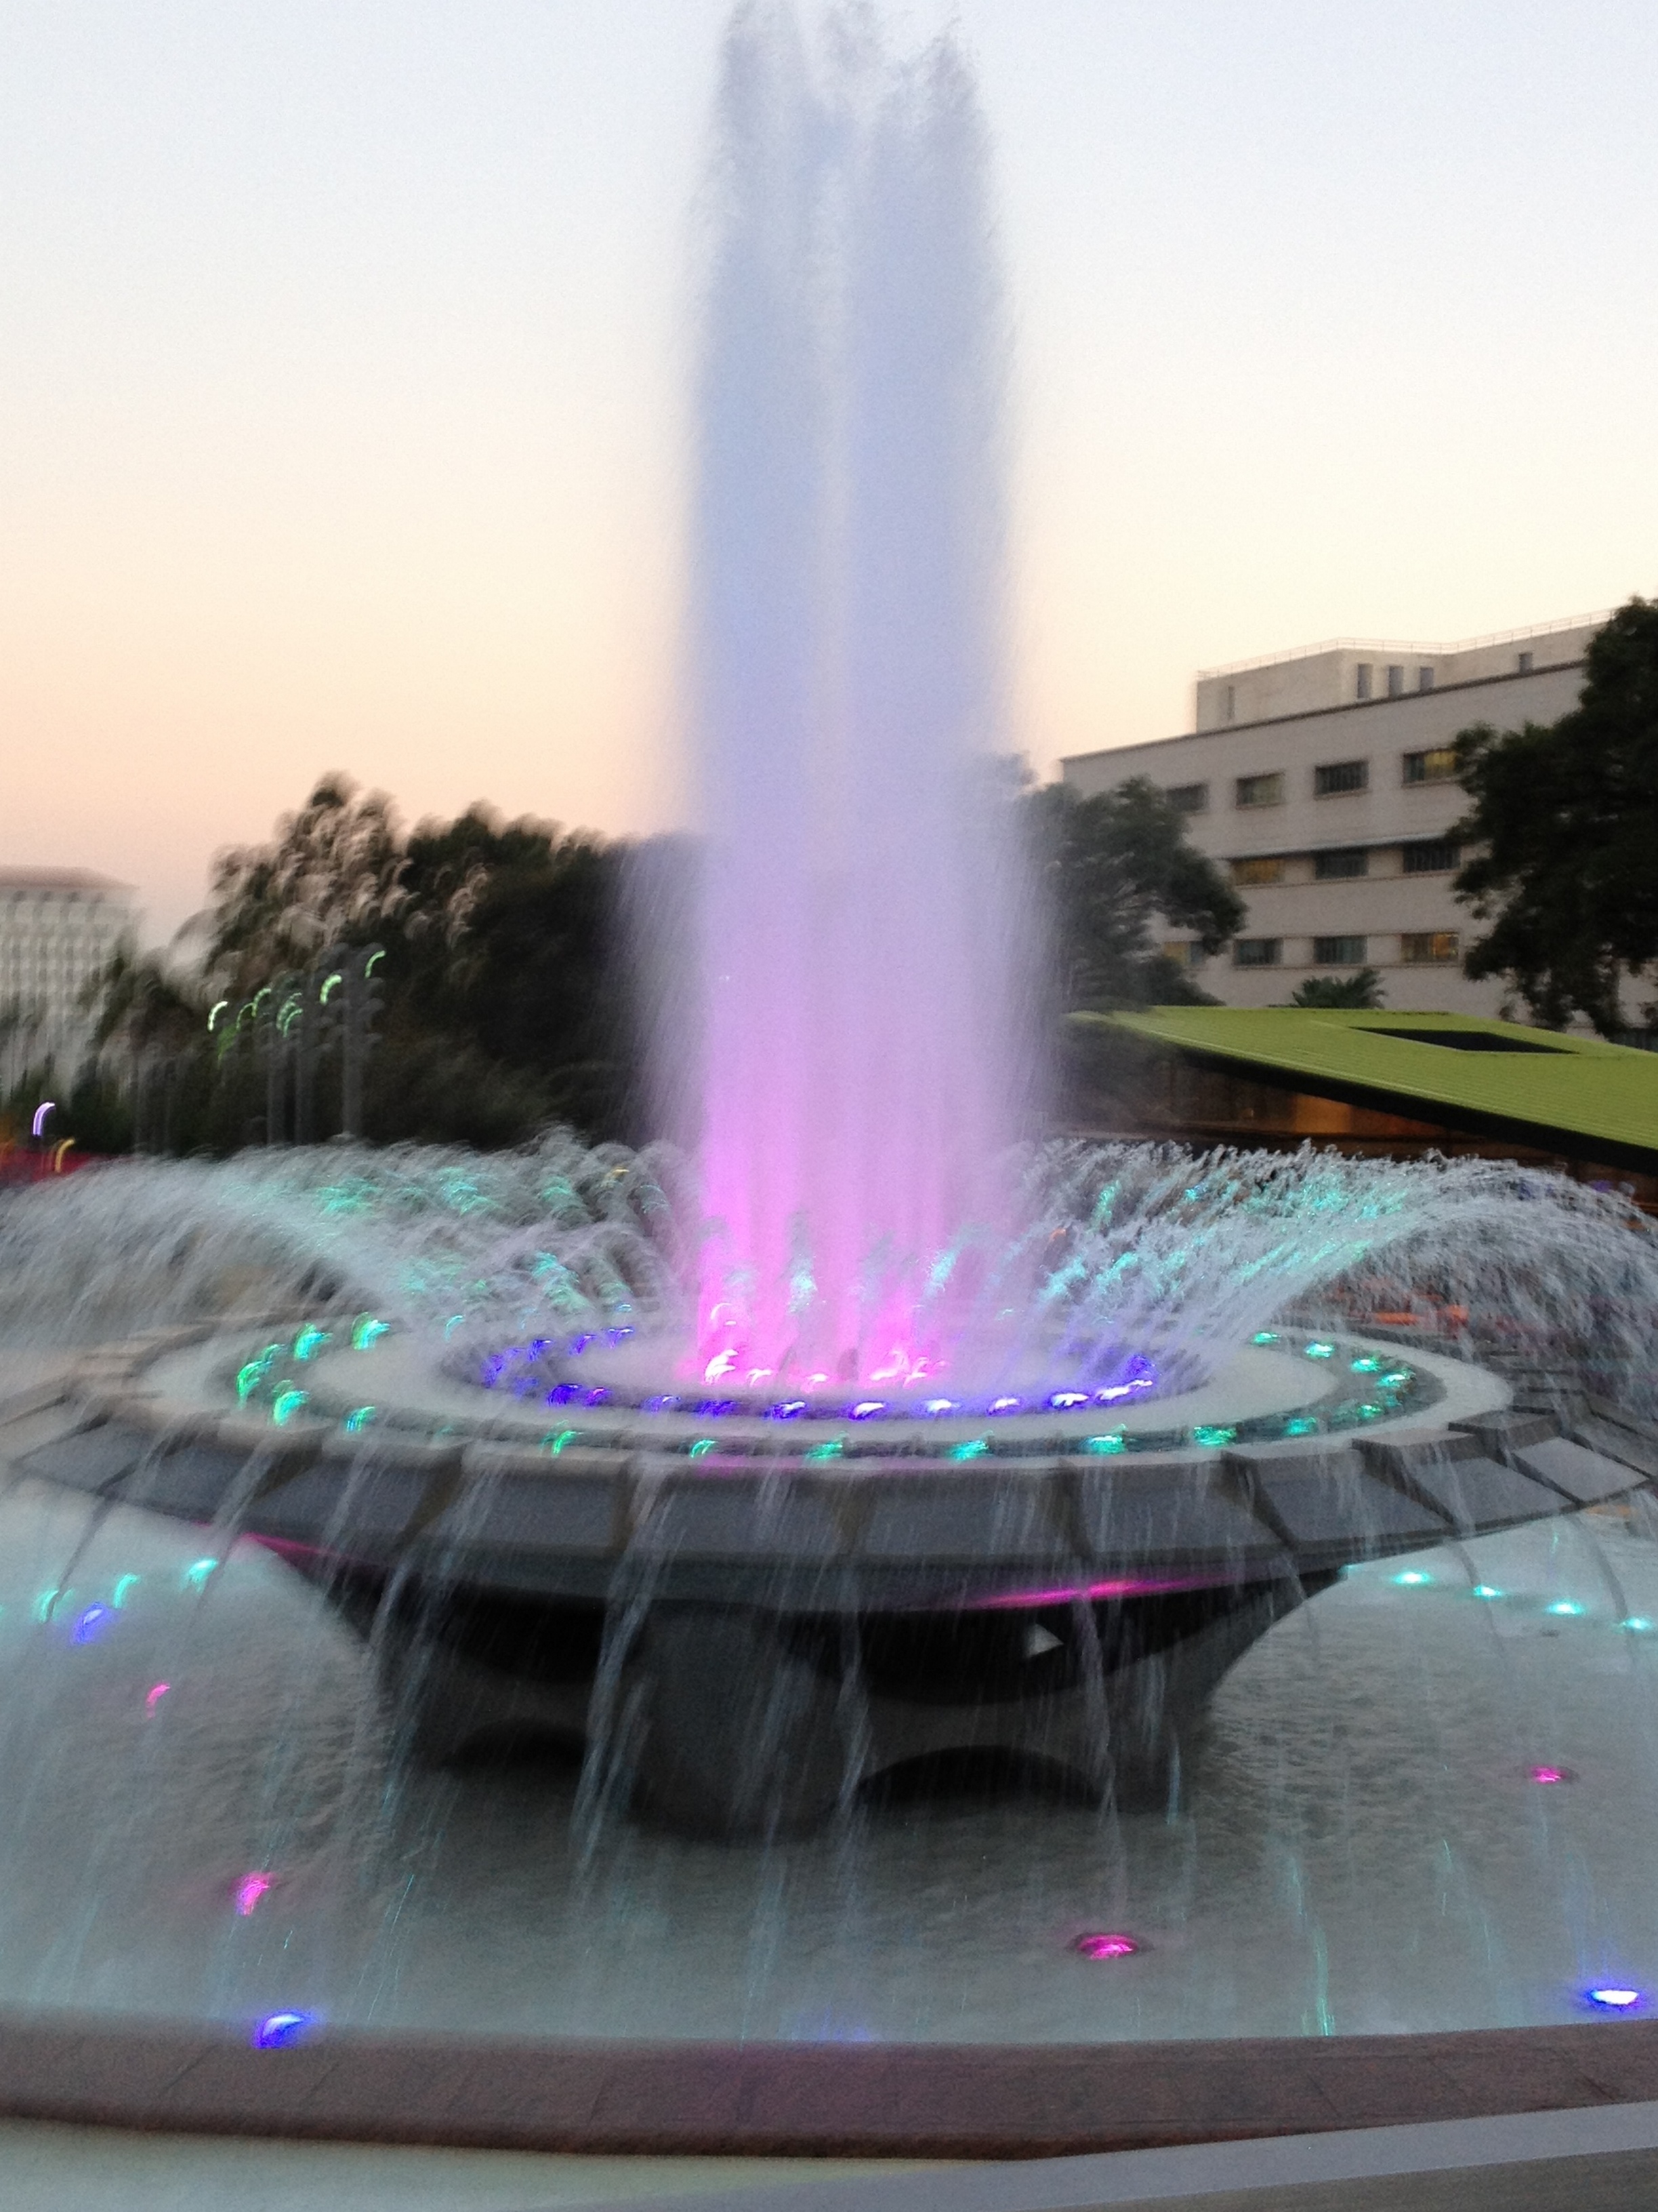
reflection, fountain, water feature, atmosphere of earth